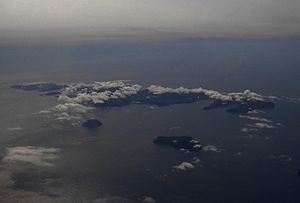
Suðuroy
Suðuroy
Suðuroy, set fra luften
Suðuroy er den sydligste ø på Færøerne og ligger forholdsvis afskåret fra det centrale Færøerne, som efterhånden for størstedelens vedkommende er bundet sammen med broer og undersøiske tunneler. 87 % af Færøernes befolkning har landfast vejforbindelse til hovedstadsområdet. Beboerne på Suðuroy er afhængige af færgen Smyril, der tager to timer til Tórshavn og sejler to til tre gange daglig. Daglig pendling er uhensigtsmæssig mellem Tórshavn og Suðuroy, da man må tage hjemmefra meget tidligt og komme hjem igen meget sent, stort set kun for at overnatte. Tvøroyri og Vágur er økonomiske og trafikale knudepunkter for henholdsvis nordlige og sydlige del af øen. Suðuroy har et veludbygget vejnet med let adgang til landskaber og høje fuglefjelde og klipper og har 262 holme og skær omkring sig.